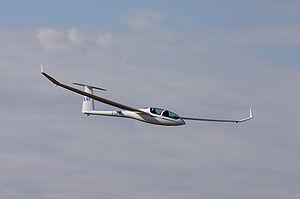
Le DG1000 est un planeur de la classe FAI biplace construit par DG Flugzeugbau et qui effectua son premier vol en juillet 2000 à Spire, en Allemagne.